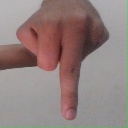
अक्षर: प